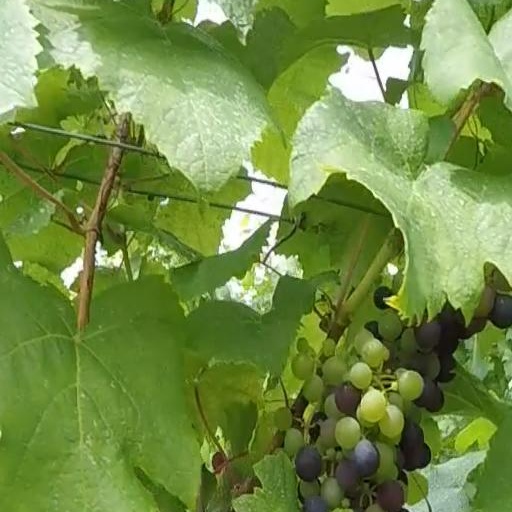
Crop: grape